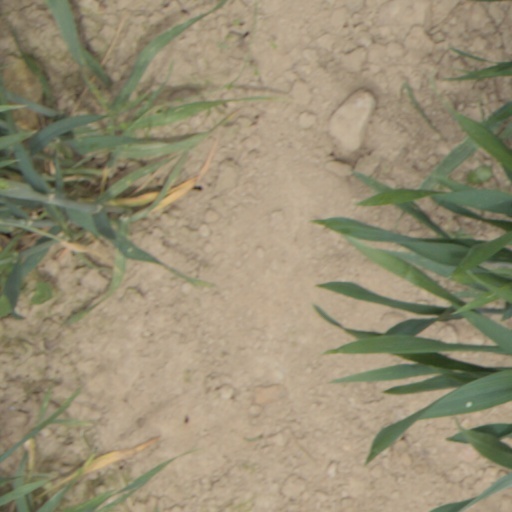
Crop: wheat